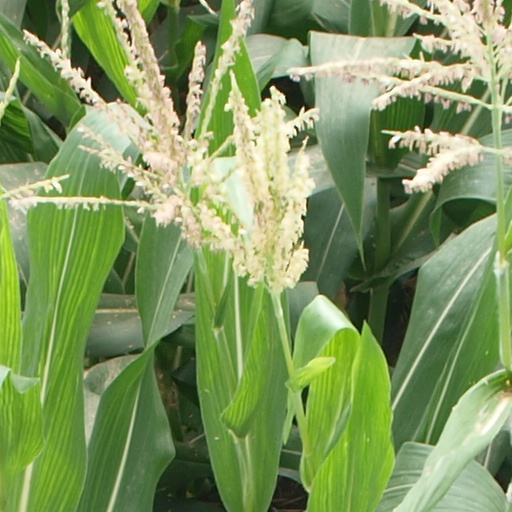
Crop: maize; corn